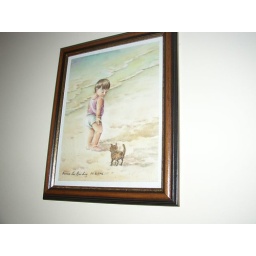
Little girl in Padang Bai beach , Bali